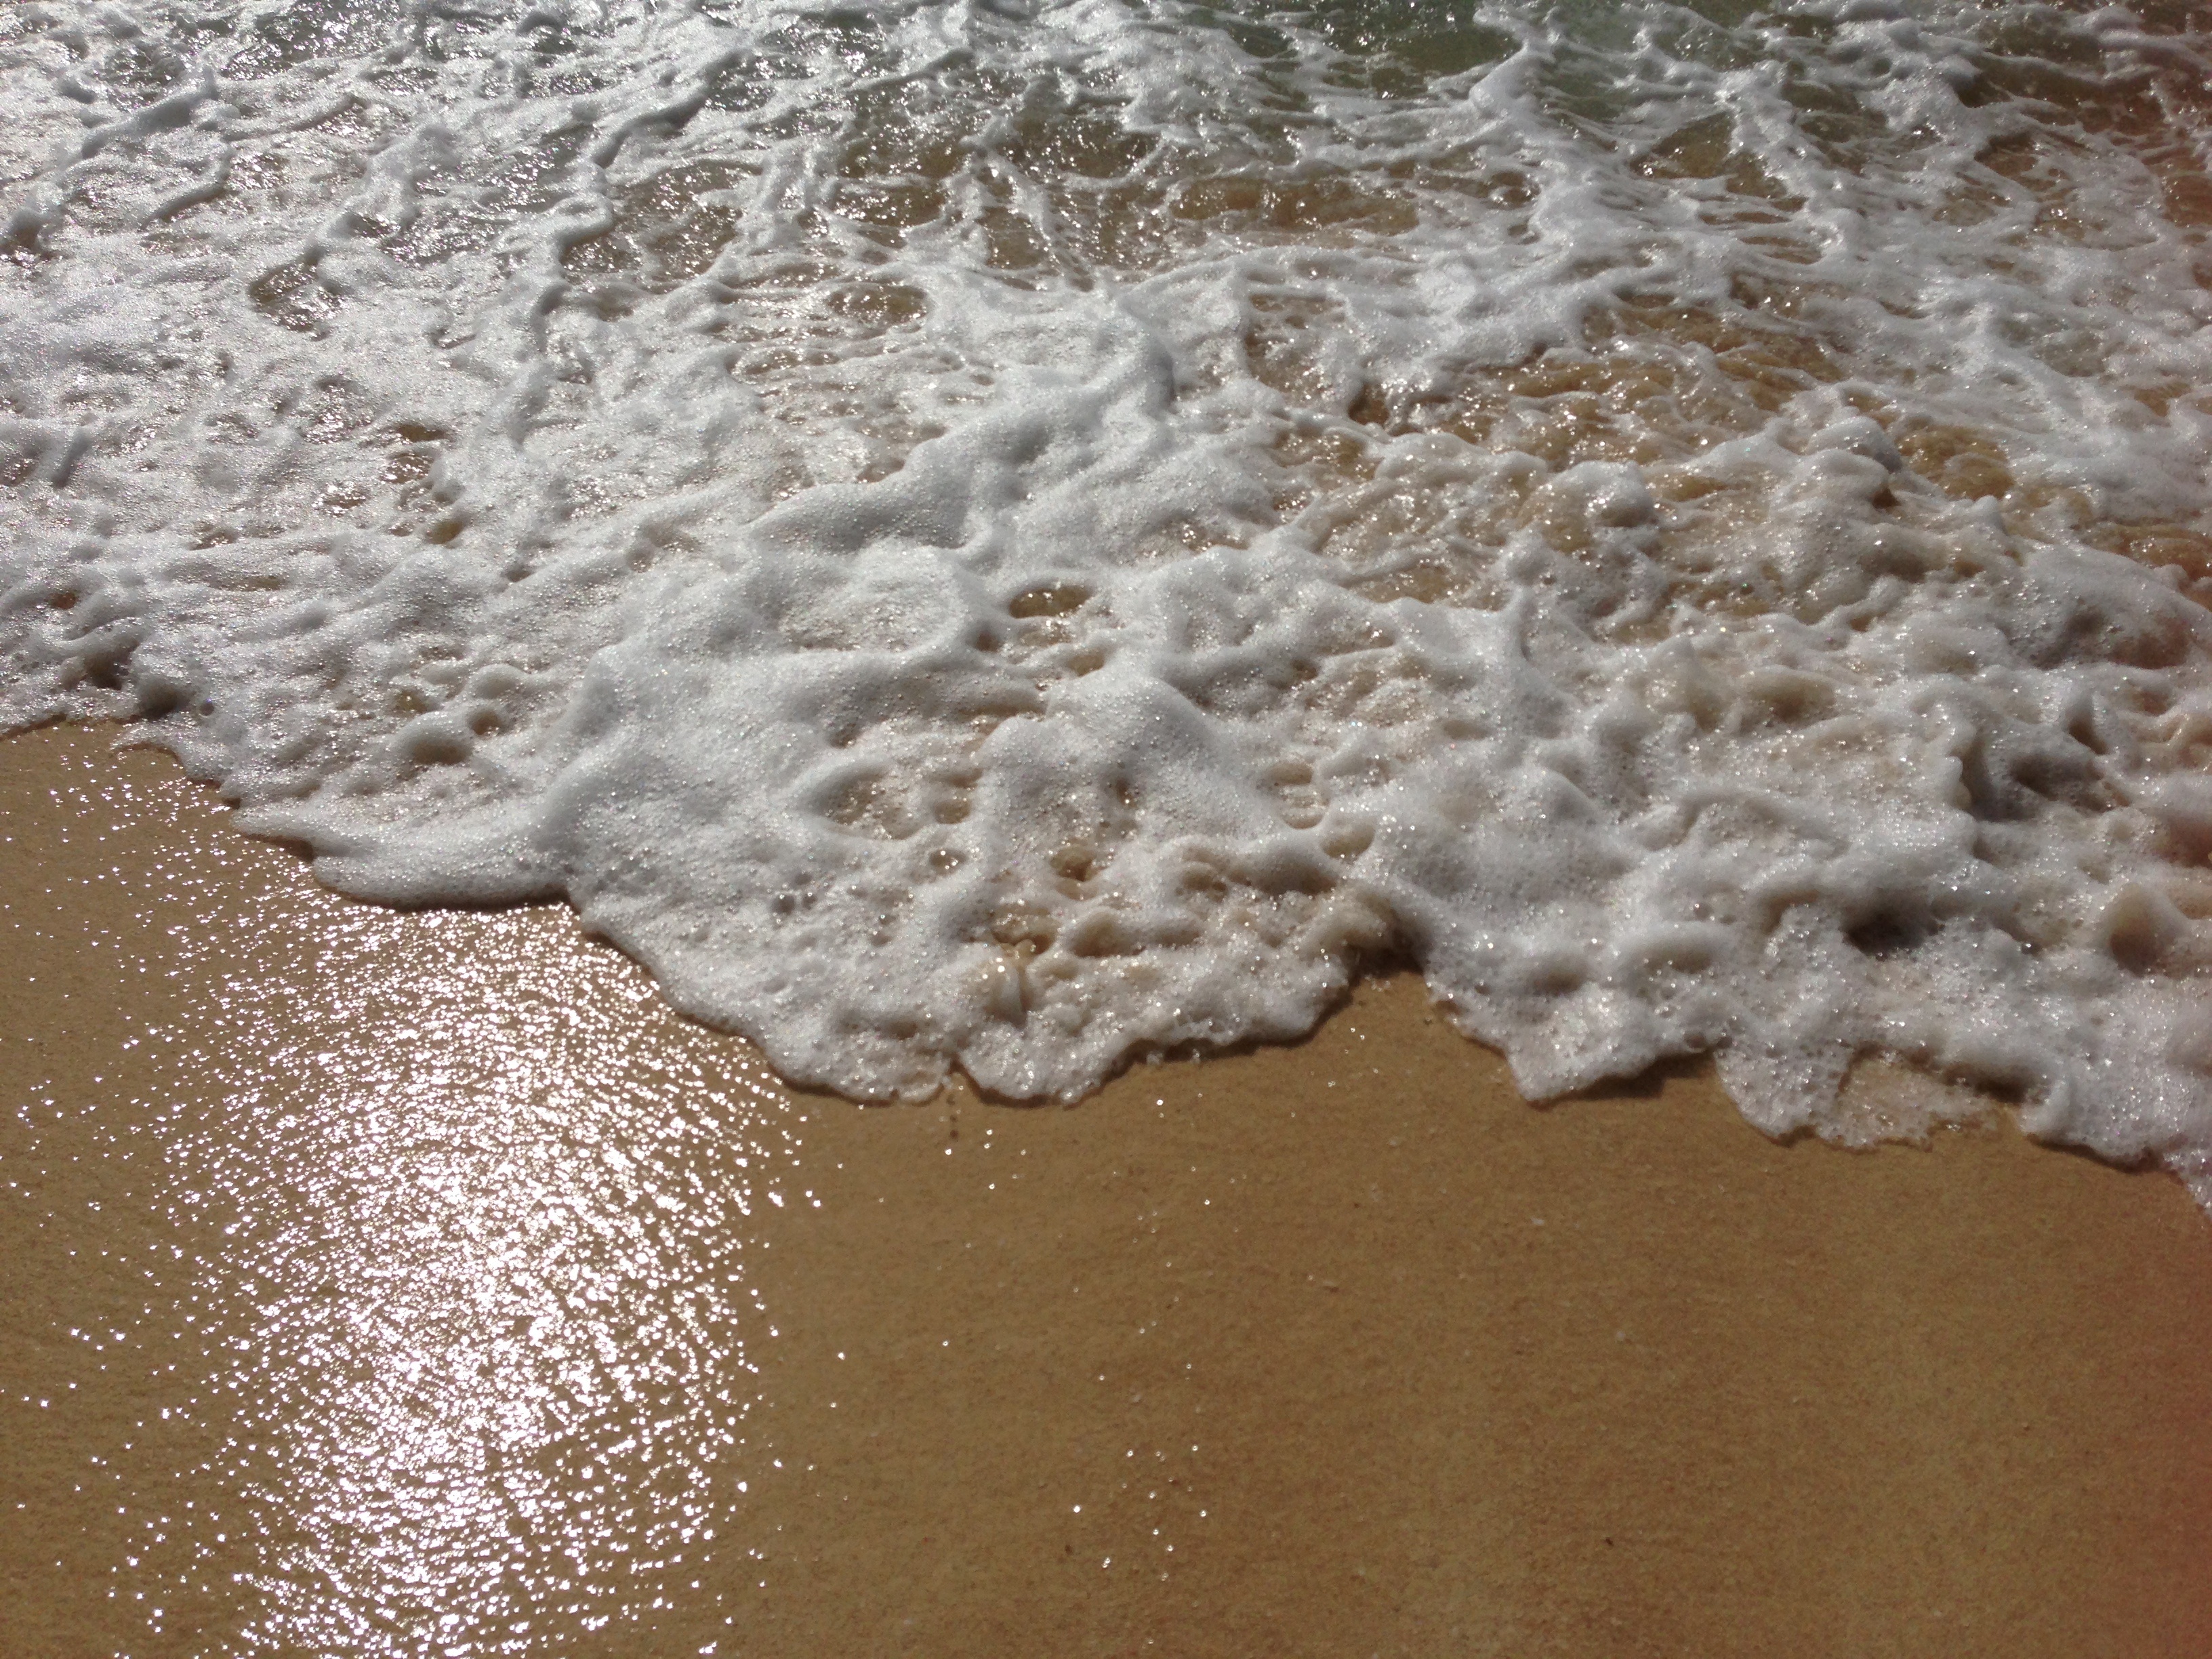
beach, sand, rock, white, floor, pattern, red, lace, asia, material, world, crochet, textile, south, place, prison, marble, wwii, history, tanks, pacific, volcanic, saipan, guam, washed, flooring, tinian, cnmi, rota, amelia, earhardt